Lorenzo Perosi

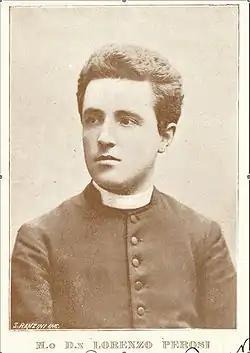
Don Perosi ("c". 1900).

Monsignor Lorenzo Perosi (21 December 1872 – 12 October 1956) was an Italian composer of sacred music and the only member of the Giovane Scuola who did not write opera. In the late 1890s, while he was still only in his twenties, Perosi was an internationally celebrated composer of sacred music, especially large-scale oratorios. Nobel Prize winner Romain Rolland wrote, "It's not easy to give you an exact idea of how popular Lorenzo Perosi is in his native country." Perosi's fame was not restricted to Europe. A 19 March 1899 "New York Times" article entitled "The Genius of Don Perosi" began, "The great and ever-increasing success which has greeted the four new oratorios of Don Lorenzo Perosi has placed this young priest-composer on a pedestal of fame which can only be compared with that which has been accorded of late years to the idolized Pietro Mascagni by his fellow-countrymen." Gianandrea Gavazzeni made the same comparison: "The sudden clamors of applause, at the end of the [19th] century, were just like those a decade earlier for Mascagni." Perosi worked for five Popes, including Pope Pius X who greatly fostered his rise.